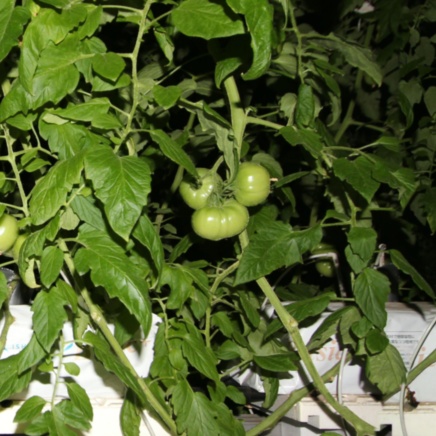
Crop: tomato